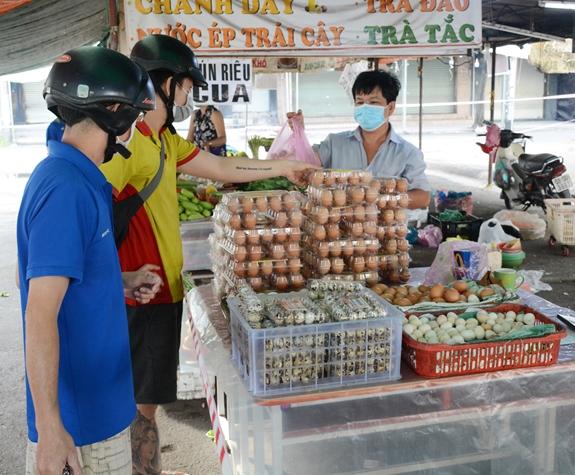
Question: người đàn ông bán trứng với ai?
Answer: người đàn ông bán trứng một mình